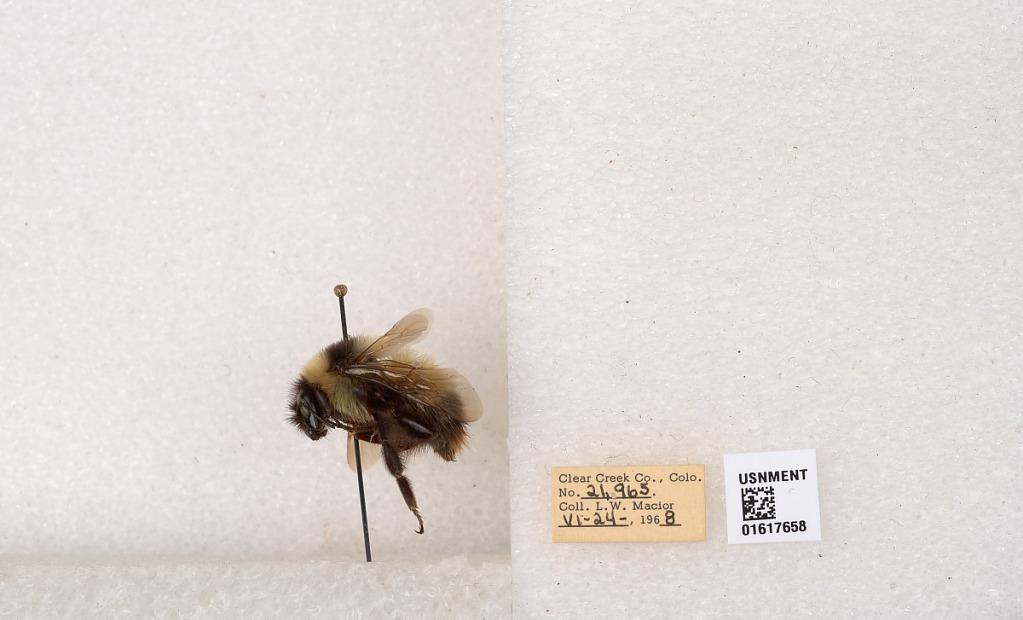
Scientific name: Bombus kirbyellus
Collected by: L. Macior
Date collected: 1968-6-24
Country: United States
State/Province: Colorado
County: Clear Creek
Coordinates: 39.6891, -105.644